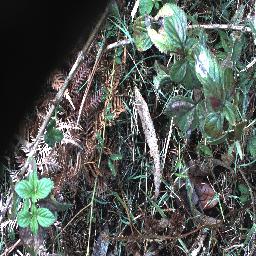
Label: lantana